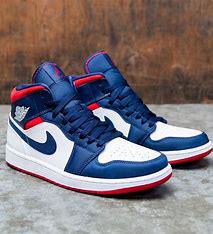
Brand: Jordan
Model: 1 Mid